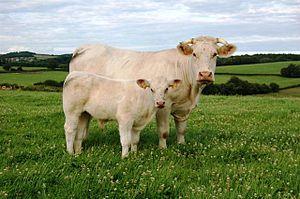
Vache de race charolaise avec son veau (France).
La France est un important pays d'élevage bovin, grâce en particulier à ses campagnes bien arrosées et à ses massifs de montagnes.
La charolaise est une race bovine française originaire de la région de Charolles en Bourgogne, vouée principalement à la production de viande, dont les individus sont de grand gabarit et de couleur blanche unie tirant parfois vers le crème.
̺
Les Combrailles sont une région naturelle et culturelle de France, située au nord-ouest du Massif central. Cette région de basse montagne était sous l'Ancien Régime partagée entre les provinces d'Auvergne, du Bourbonnais, Marche et Limousin.
Le bœuf de Charolles est une viande bovine bénéficiant d'une appellation d'origine contrôlée. Elle englobe la race charolaise, son terroir d'origine, et le savoir-faire ancestral des éleveurs locaux. Il existe par ailleurs une indication géographique protégée Charolais de Bourgogne, pour la production de viandes charolaises répondant à un cahier des charges différent et à une aire géographique qui n'est que partiellement commune.